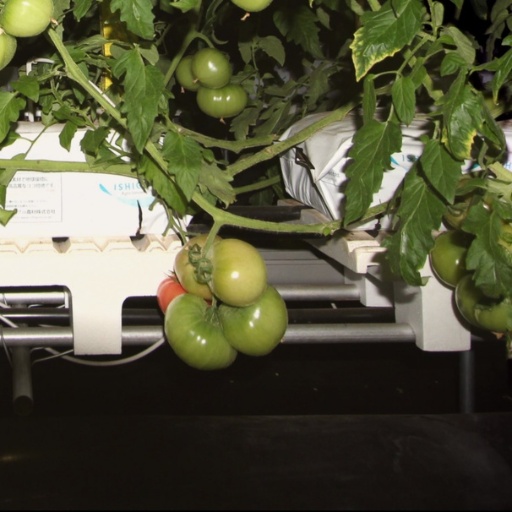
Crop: tomato